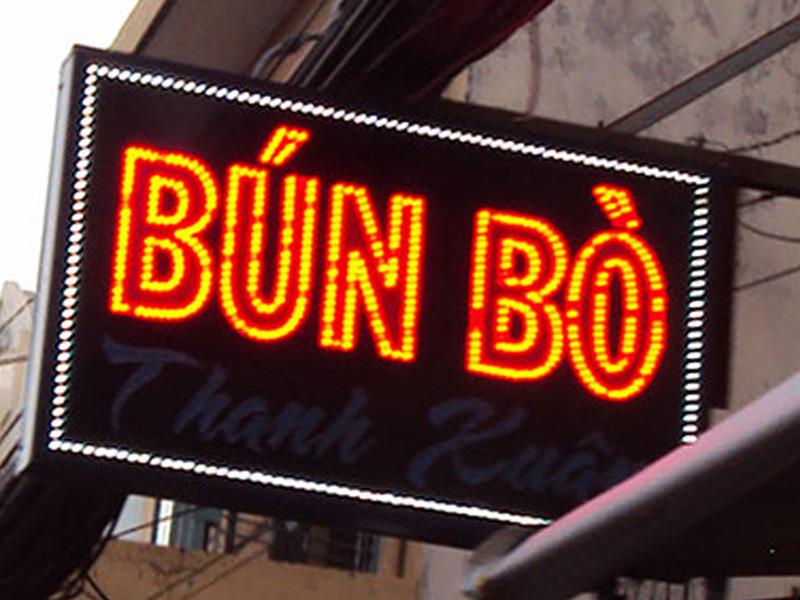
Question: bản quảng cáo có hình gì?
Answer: có hình chữ nhật